Pietro Paolini

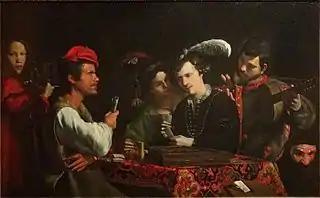
"The card sharps"

Paolini‘s father sent his son to Rome to the workshop of Angelo Caroselli when he was 16 years old. Angelo Caroselli was a follower of Caravaggio who worked in an eclectic style. Whereas in the past the relationship between Caroselli and Paolini was regarded solely as that of a master and apprentice, more recently discovered materials point to a more complex relationship, more akin to that of collaborators and characterised by the sharing of themes. Caroselli was continuously absent from Rome from June 1616 until February 1623 so it would have been impossible for Caroselli to be Paolini's master. Paolini’s documented presence in Lucca in 1626, at least for the period June–October further limits the period of their interaction. In Caroselli's workshop Pietro Paolini had the opportunity to study the various schools and techniques, which is reflected in the stylistic flexibility of his work.